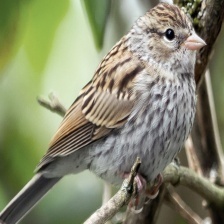
Species: CHIPPING SPARROW
Scientific name: SPIZELLA PASSERINA